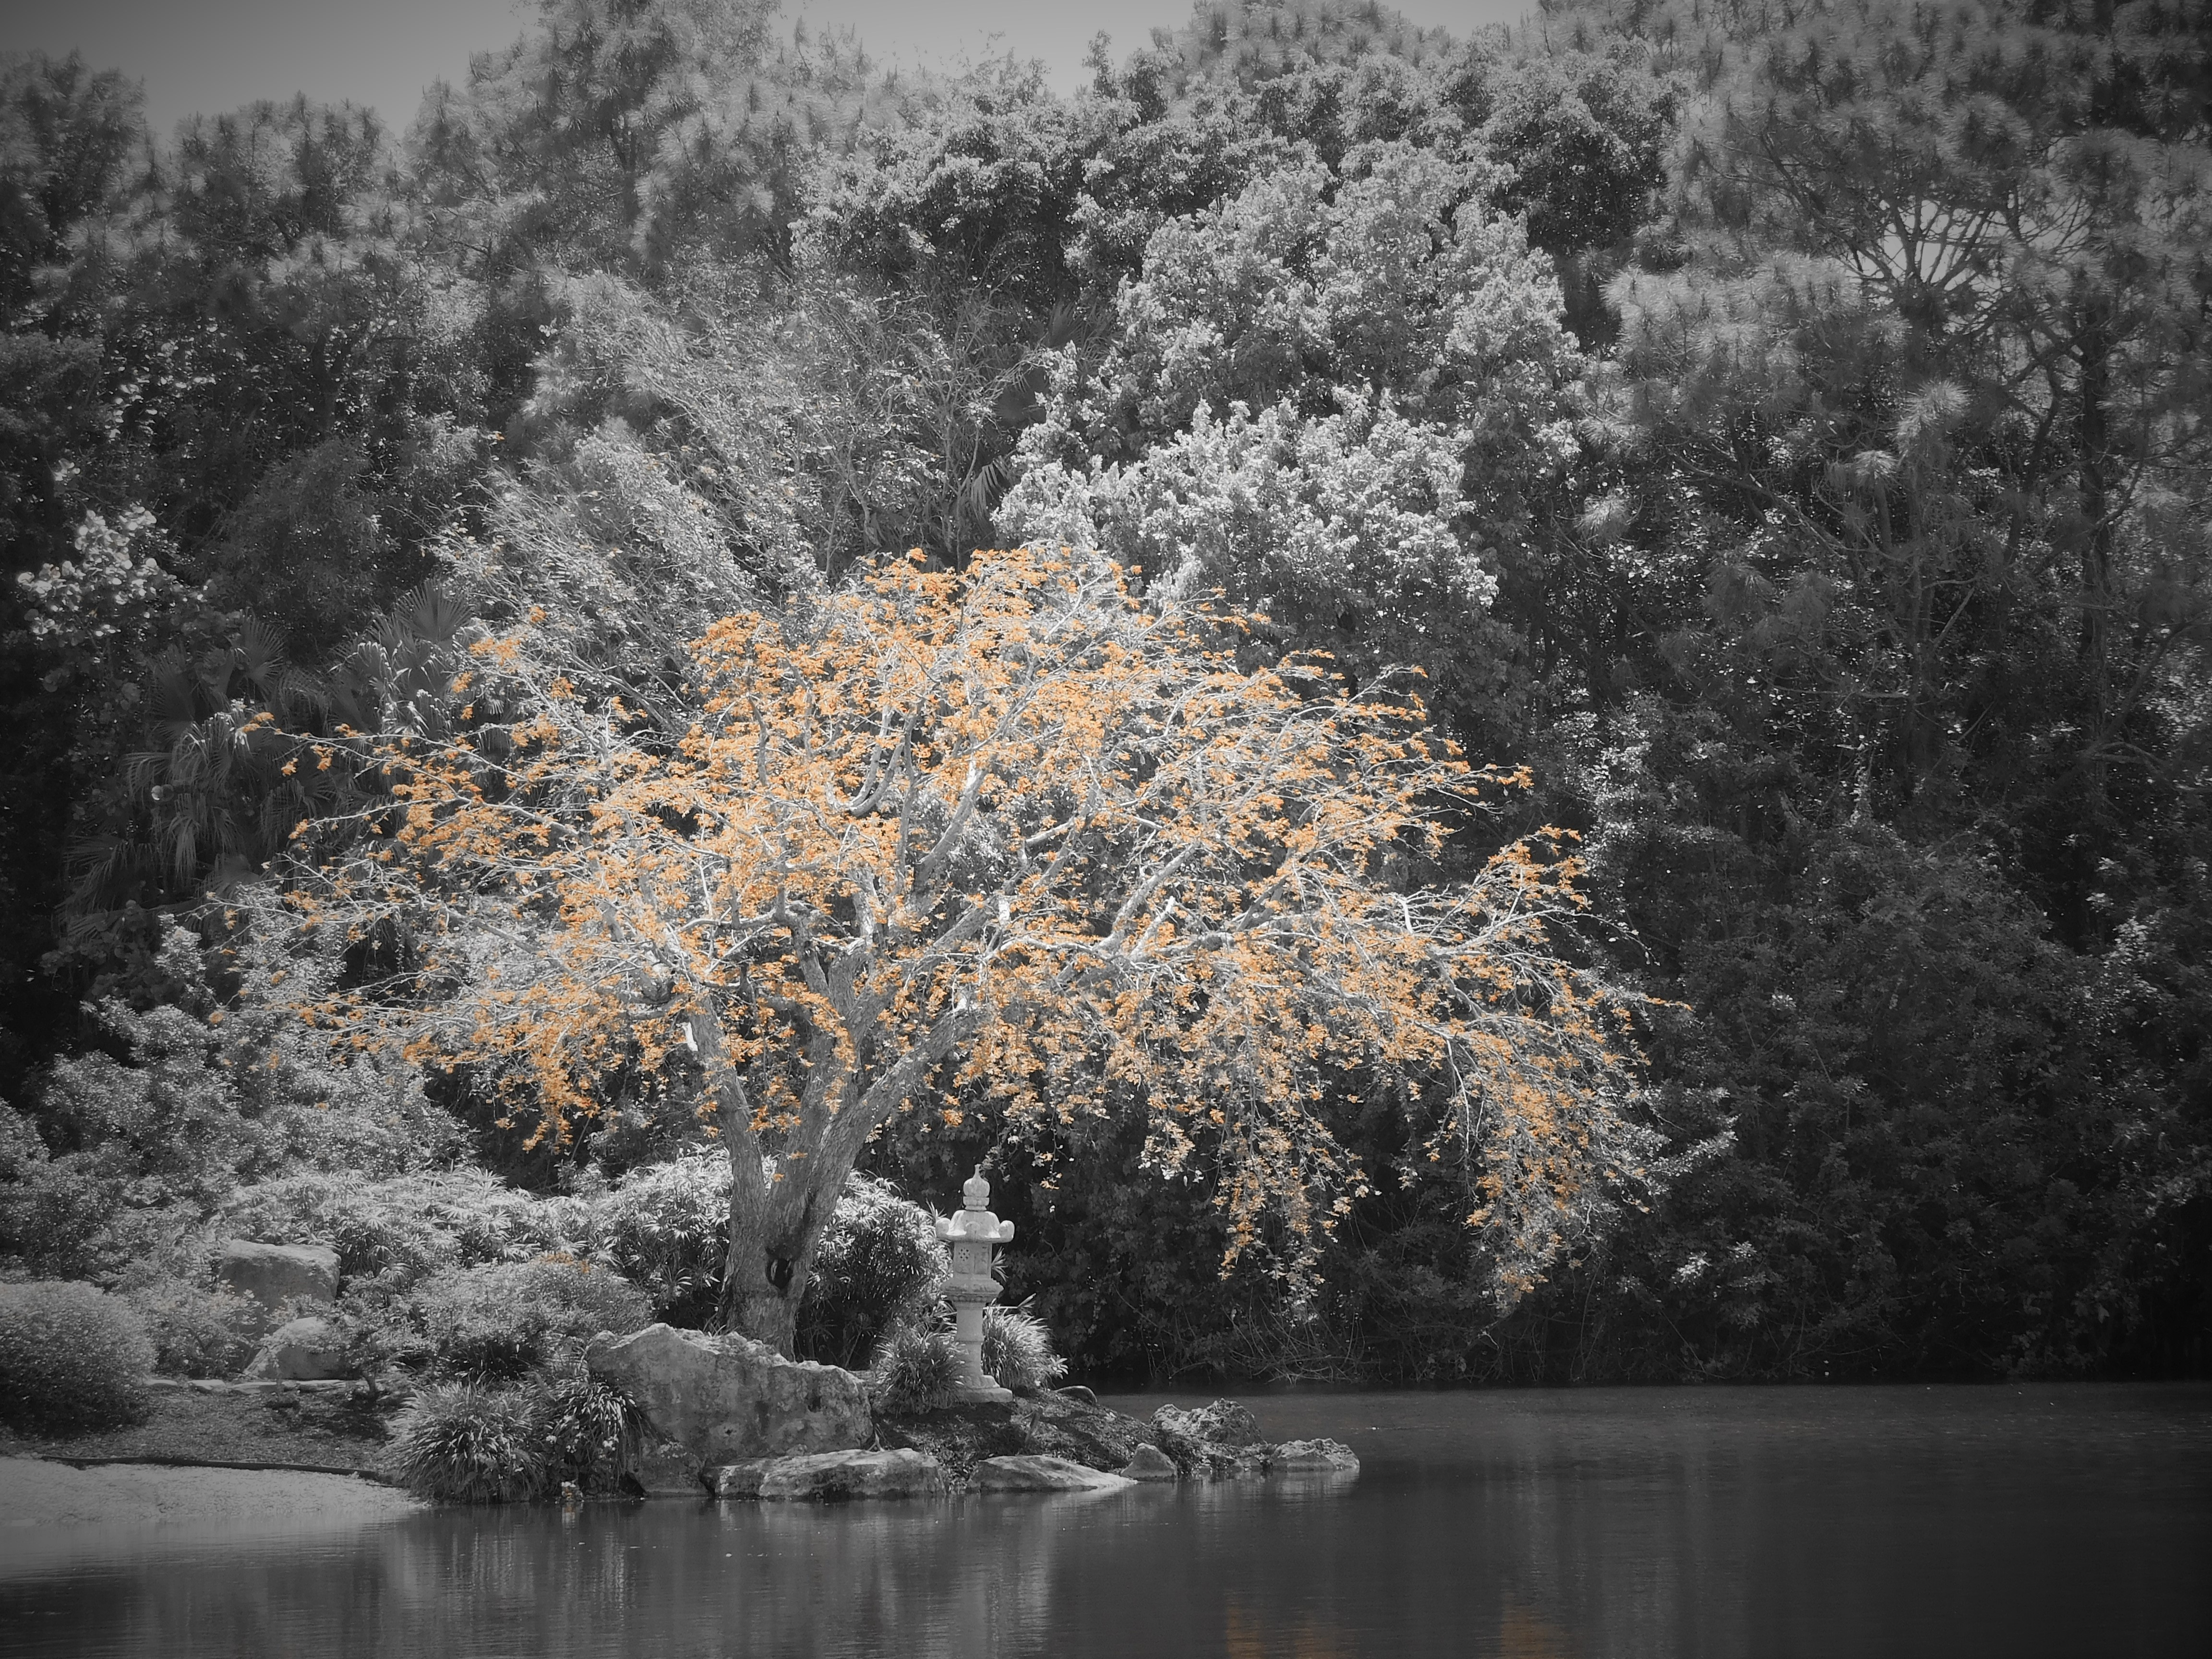
tree, nature, forest, branch, snow, winter, black and white, plant, sunlight, morning, leaf, flower, frost, reflection, autumn, park, weather, botany, garden, monochrome, season, woodland, freezing, monochrome photography, atmospheric phenomenon, woody plant